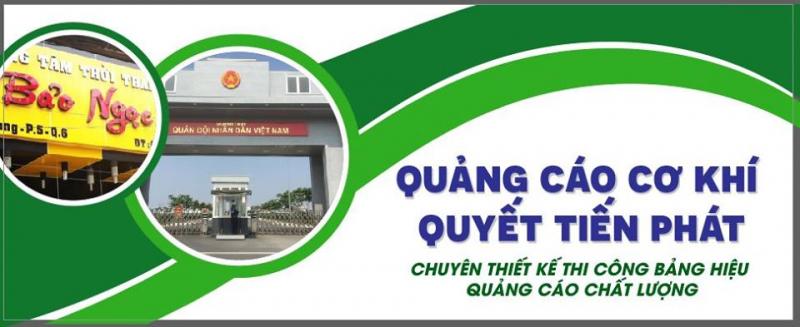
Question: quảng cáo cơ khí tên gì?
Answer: quyết tiến phát